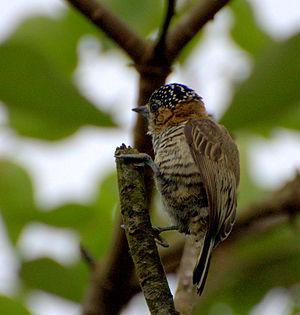
Picumnus est un genre d'oiseaux de la famille des Picidae. Il comprend 27 espèces de Picumnes, petits oiseaux proches des Pics.